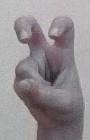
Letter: toot